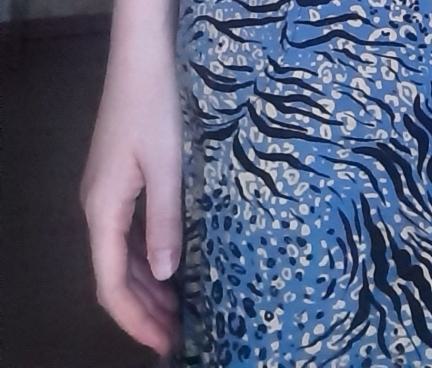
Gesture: no_gesture